Jacobethan

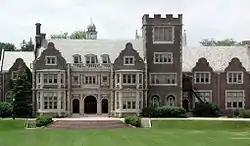
Coxe Hall, fronting the Hobart Quad. The building, named for Bishop Arthur Cleveland Coxe, is an example of Jacobethan architecture.

John Betjeman coined the term "Jacobethan" in 1933, and described it as follows: